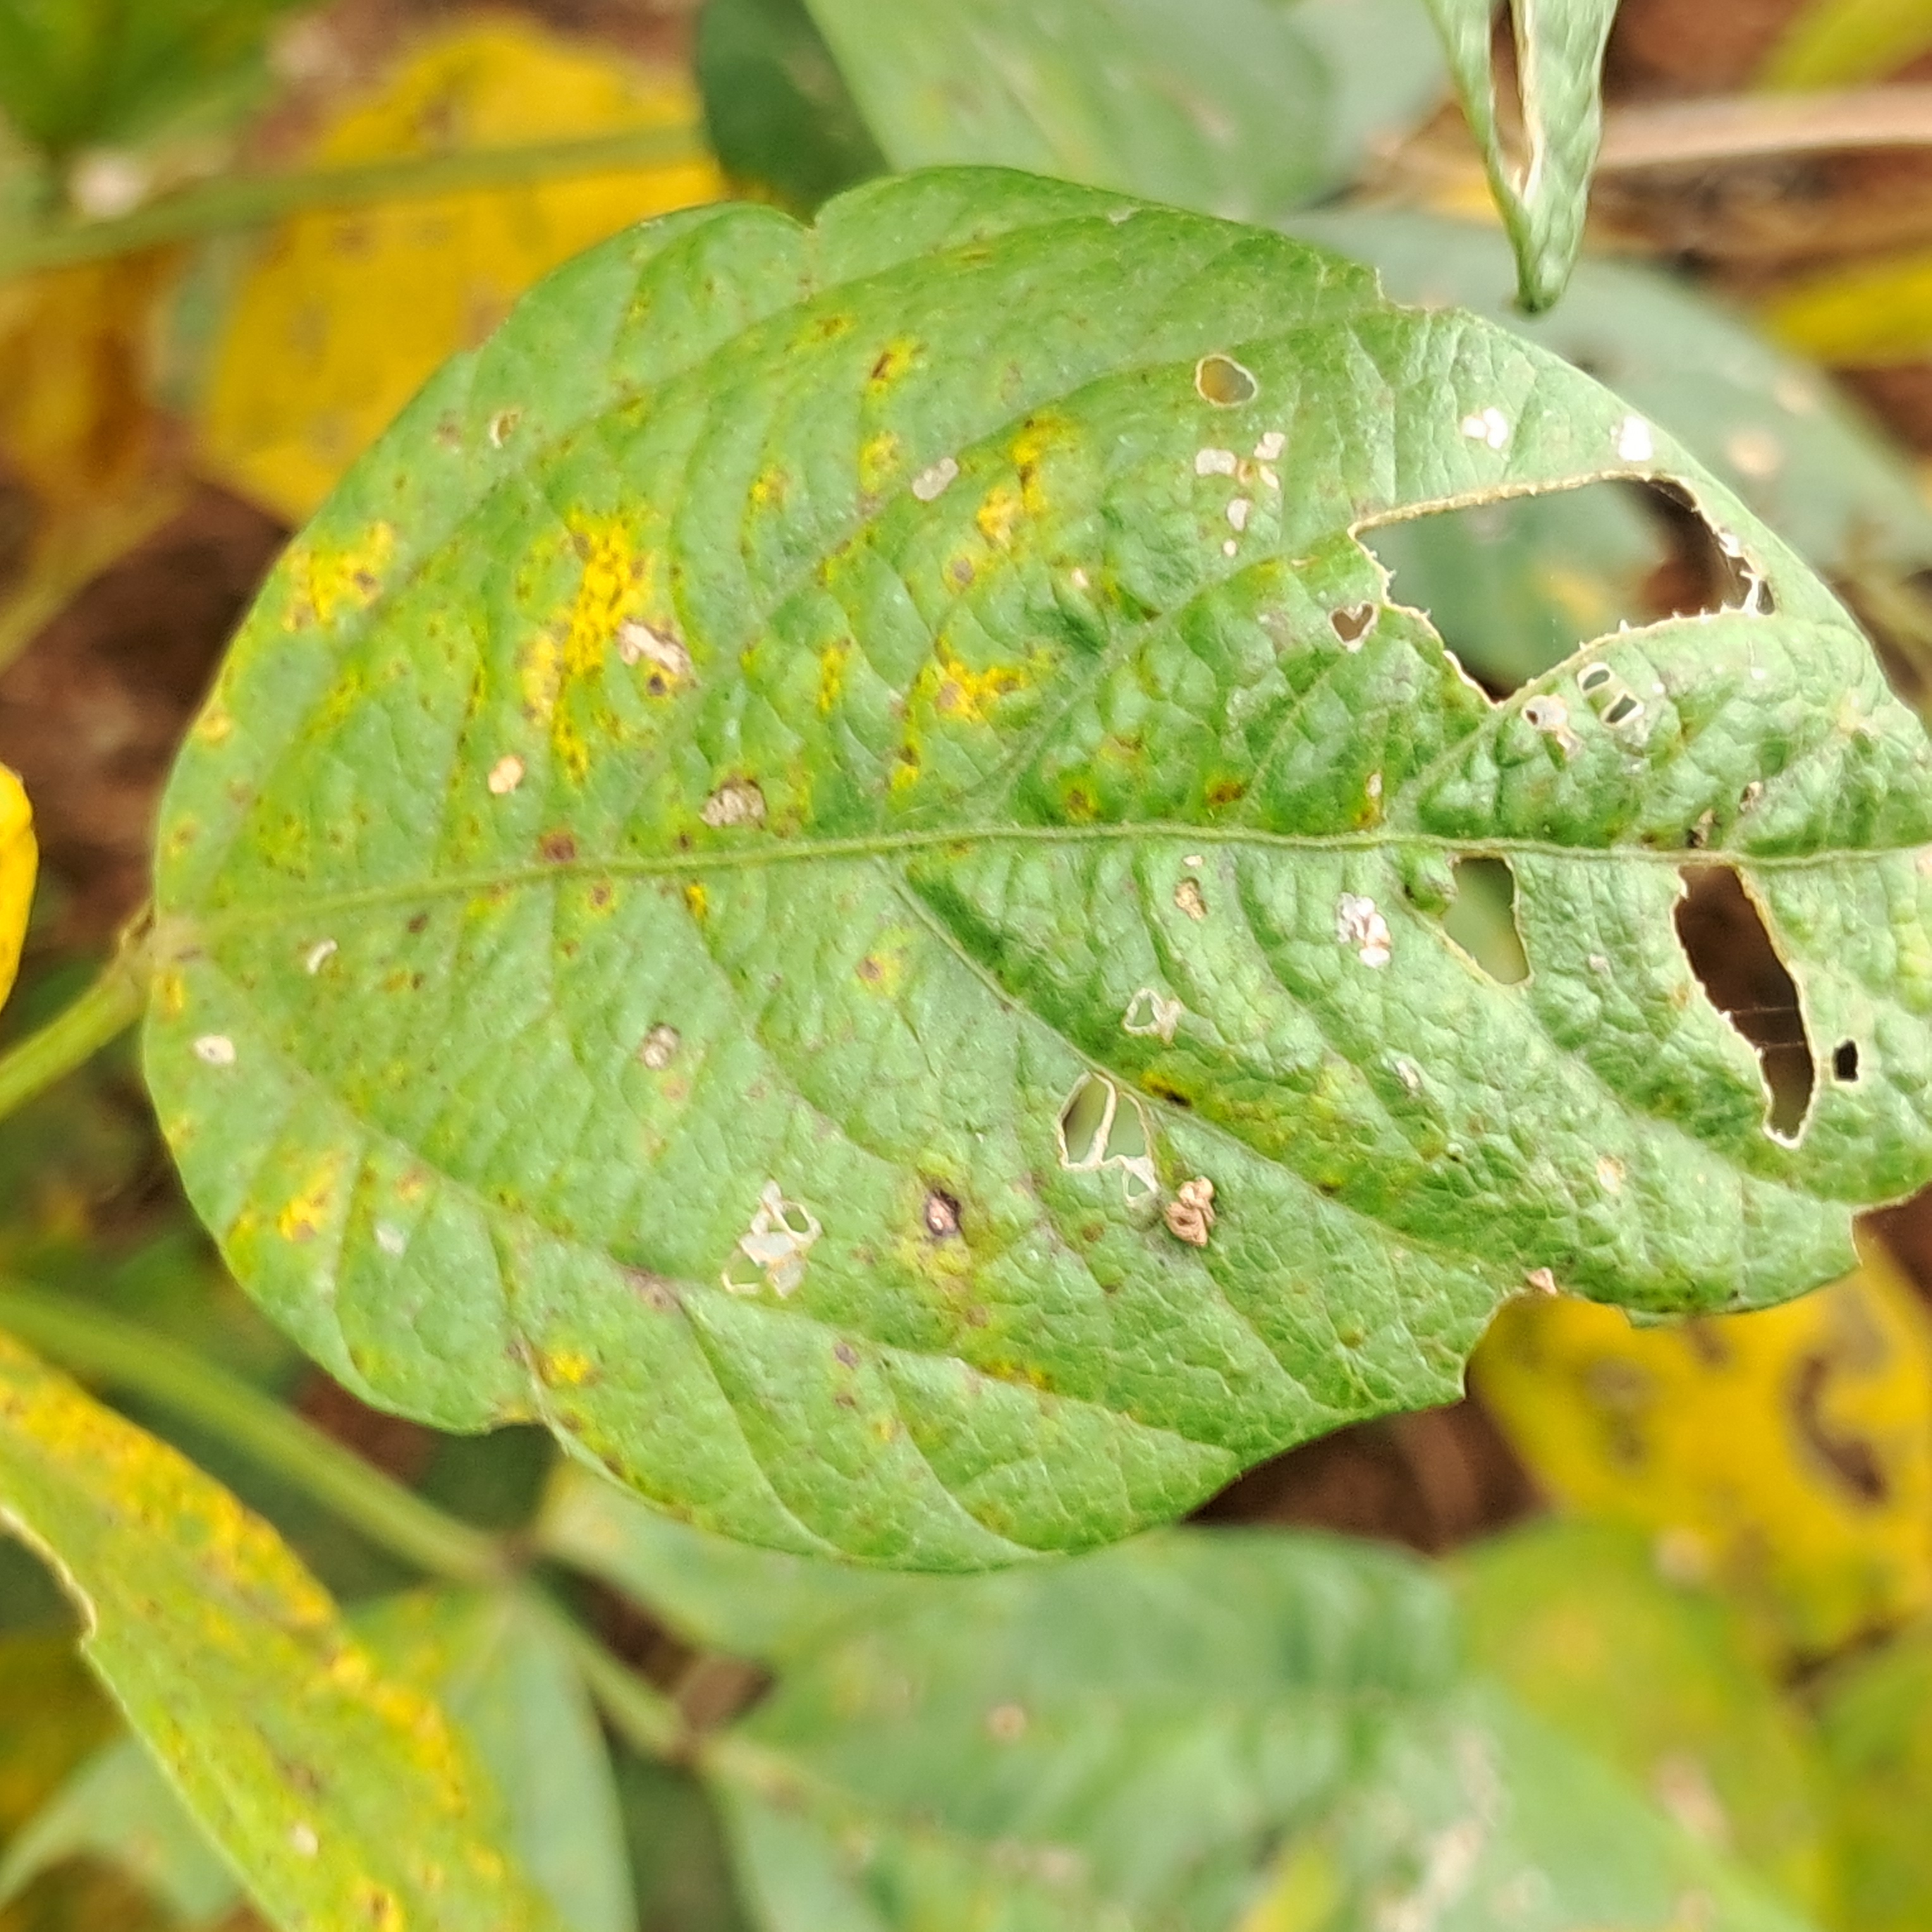
Label: Spectoria_Brown_Spot